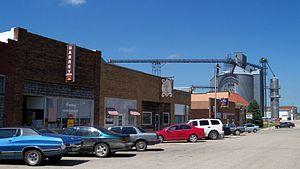
Humboldt est une municipalité américaine située dans le comté de Minnehaha, dans l'État du Dakota du Sud.